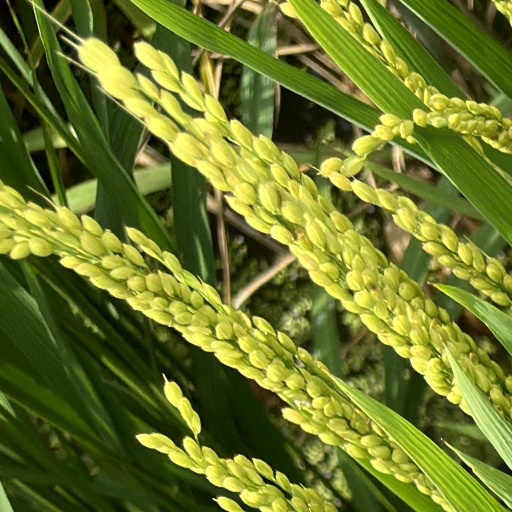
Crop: rice